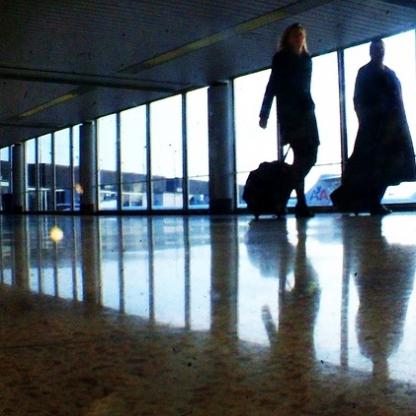
Scene: Indoor